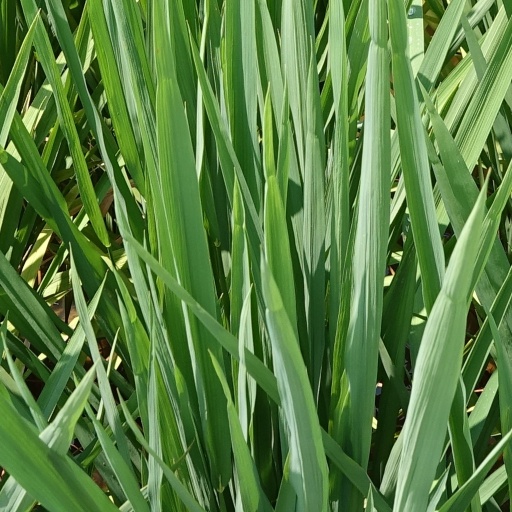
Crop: rice